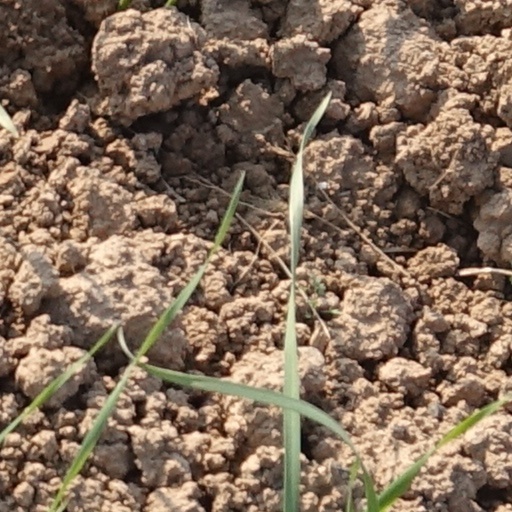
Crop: wheat